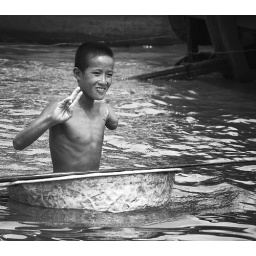
boy in tub on river (land mine victim)